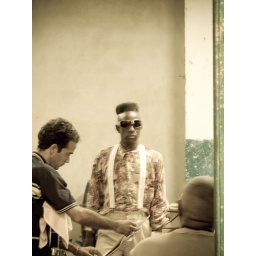
A local band practice in the building next door